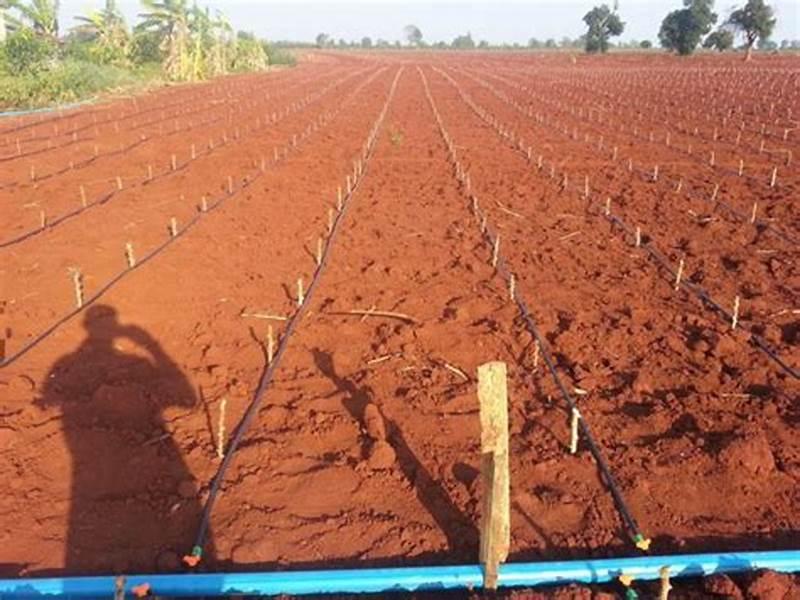
Mfumo wa umwagiliaji unaotumika katika mashamba makubwa, ambapo mabomba marefu  hulazwa na kutobolewa matundu madogo, yanayodondosha maji kwa njia ya matone, katika miche ya mazao ambayo inaingia kwenye mizizi na kusaidia mazao hayo kuota vizuri.